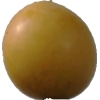
Label: cherry_wax